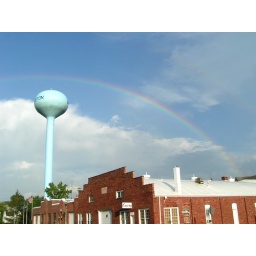
rainbow over water tower